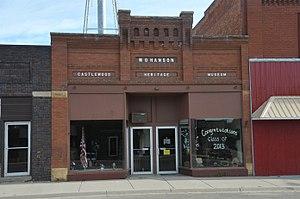
Castlewood est une ville américaine située dans le comté de Hamlin, dans l'État du Dakota du Sud. Selon le recensement de 2010, elle compte 627 habitants. La municipalité s'étend sur une superficie de 1,15 milles carrés.